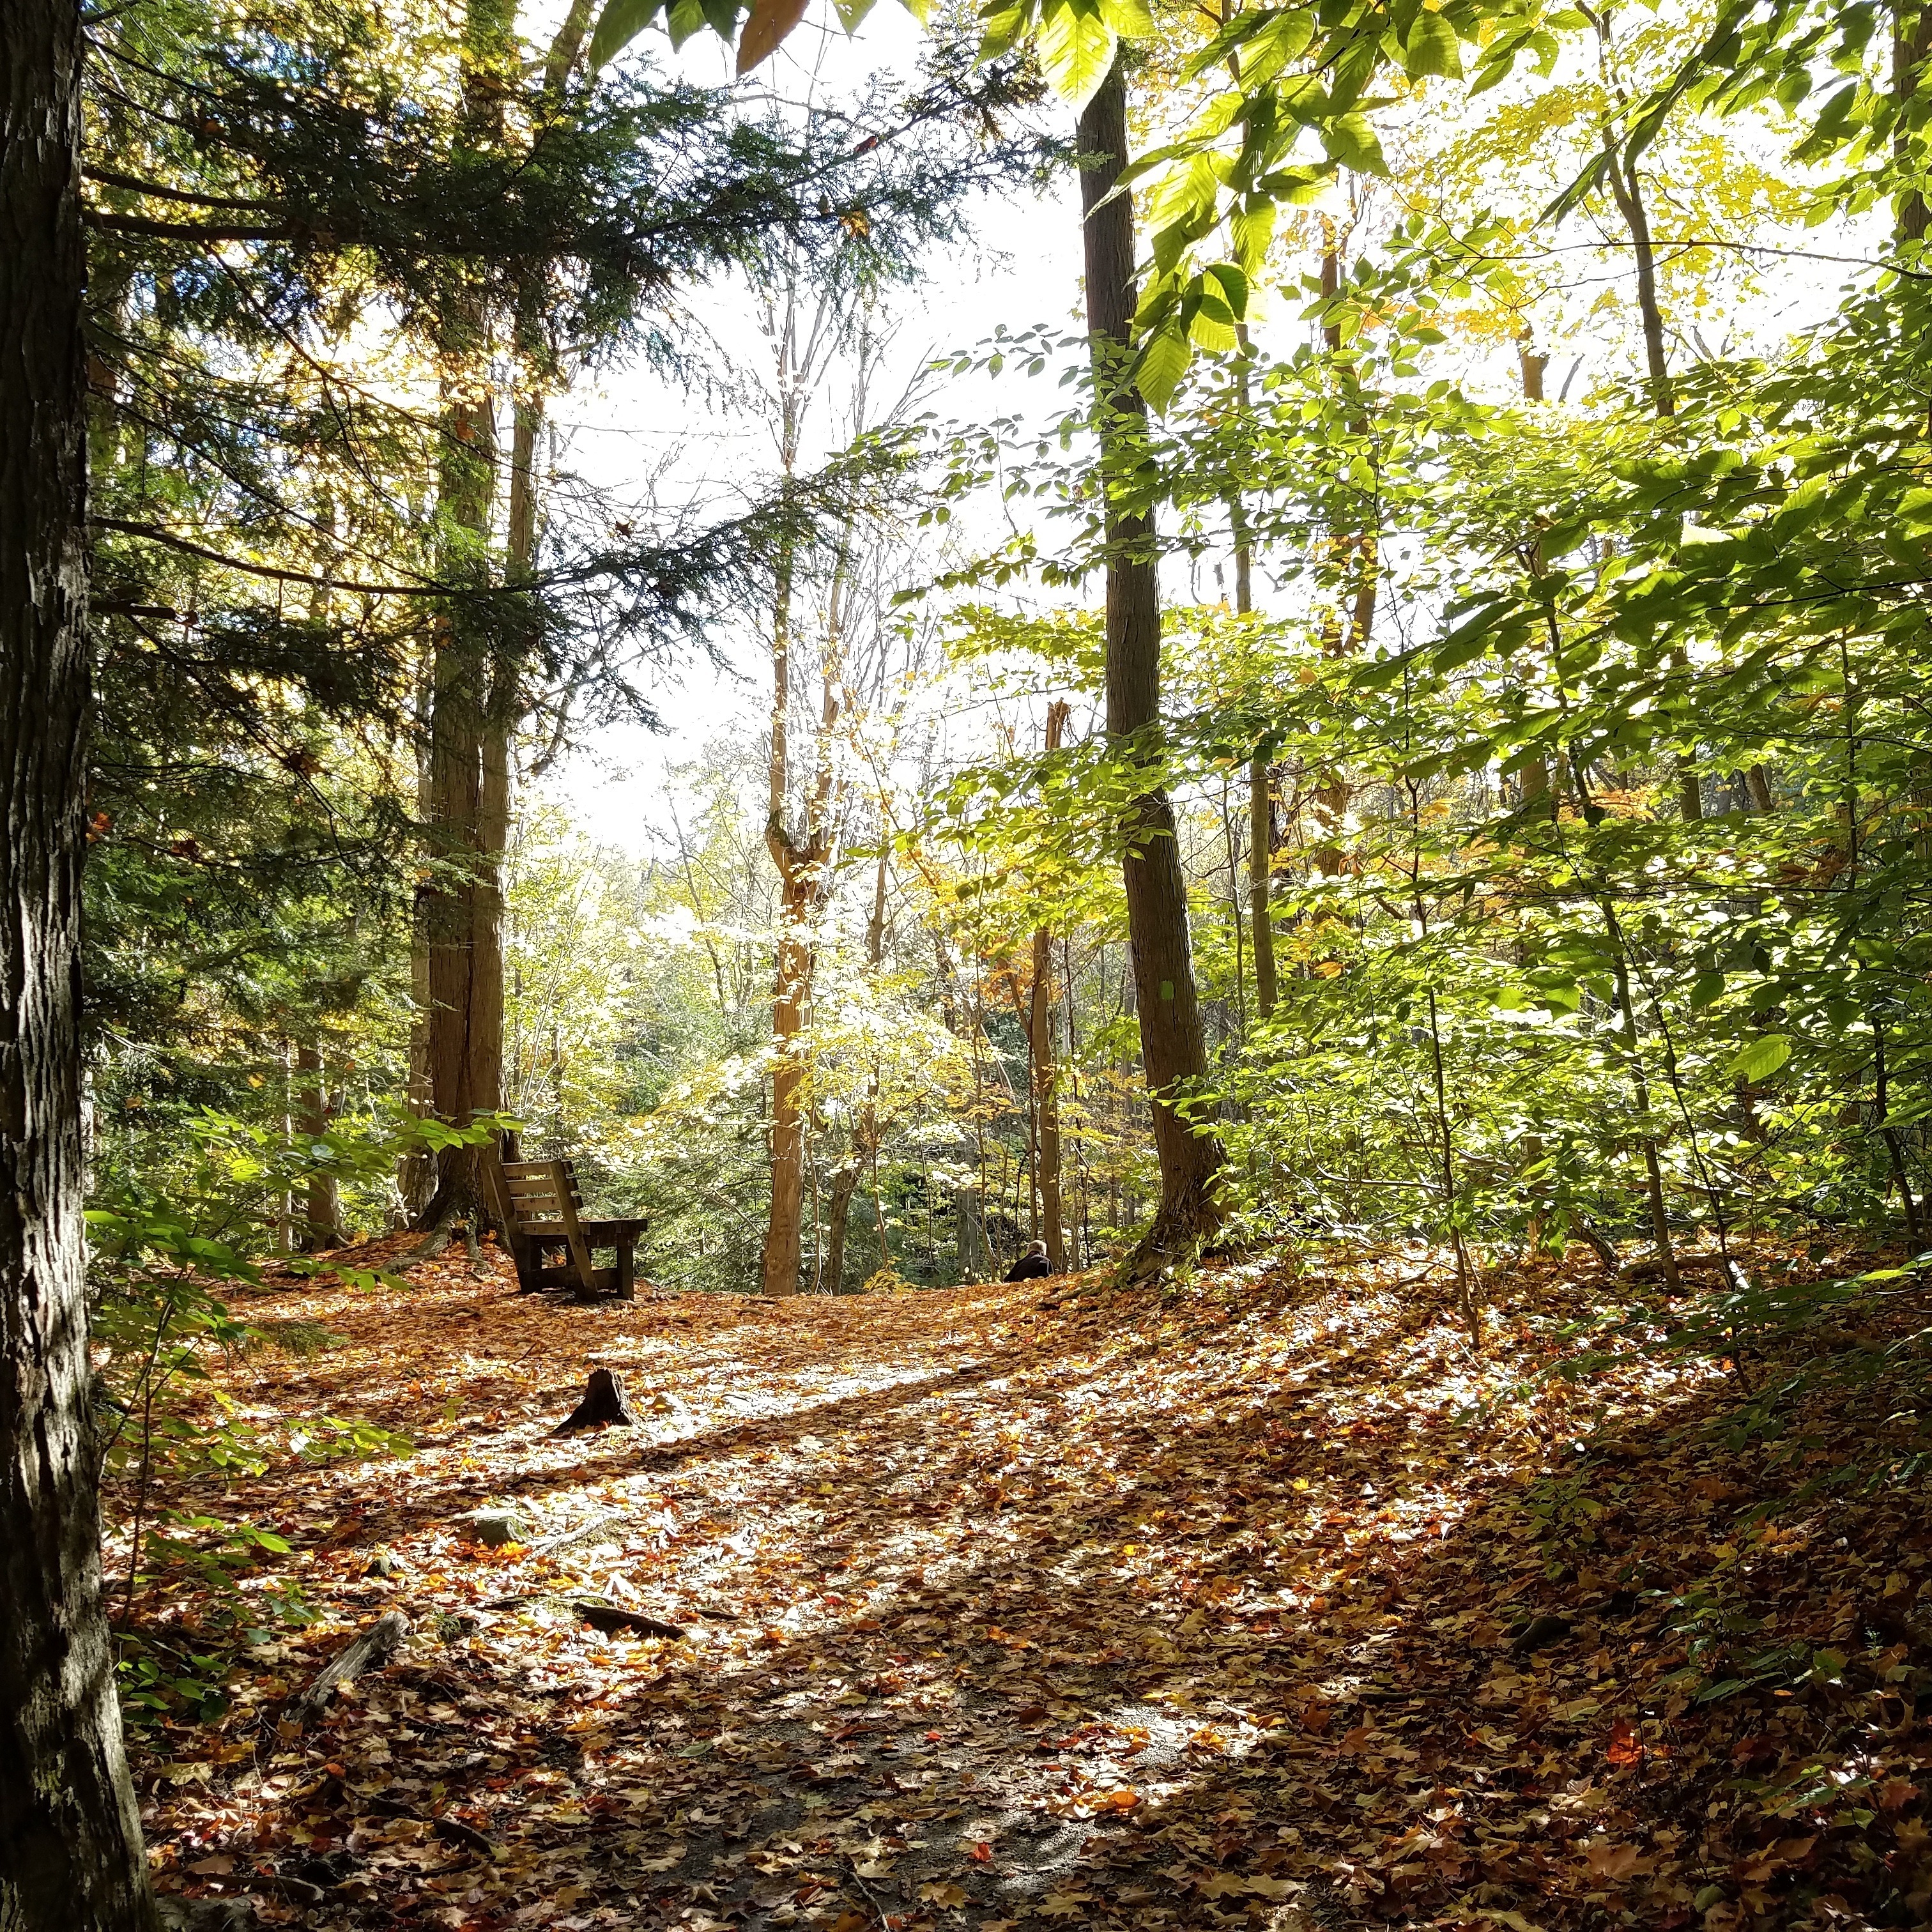
tree, nature, forest, wilderness, plant, trail, sunlight, leaf, autumn, season, deciduous, grove, woodland, habitat, ecosystem, biome, old growth forest, natural environment, woody plant, temperate broadleaf and mixed forest, temperate coniferous forest